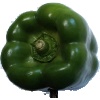
Label: green_pepper